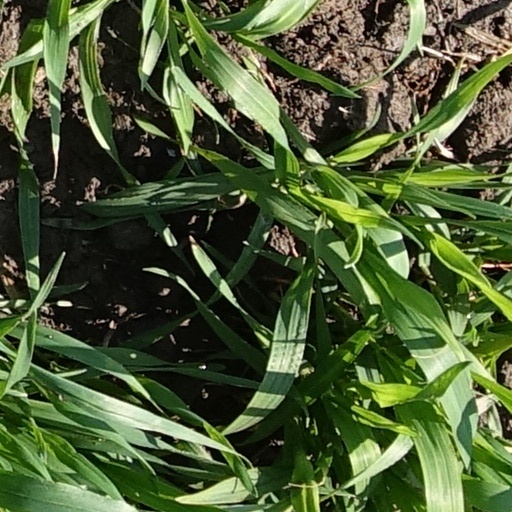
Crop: wheat